2018 Venezuelan presidential election

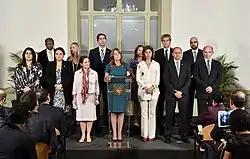
Representatives of Lima Group members gathered on 13 February 2018

Prior to the elections, the Lima Group, with its participating nations of Argentina, Brazil, Canada, Chile, Colombia, Costa Rica, Guatemala, Guyana, Honduras, Mexico, Panama, Paraguay, Peru, and Saint Lucia, stated that they would not recognize the results of the presidential elections due to the perceived lack of transparency. With the support of the Lima Group, the Peruvian foreign minister Cayetana Aljovín informed that the presence of President Maduro in the 8th Summit of the Americas "would not be welcome in said encounter", quoting the 2001 Quebec Declaration, which states that "the rupture of democracy constitutes an insuperable obstacle for the participation of a State in the Summit of the Americas". After the vote, Canada joined the group in condemning the election as fraudulent.